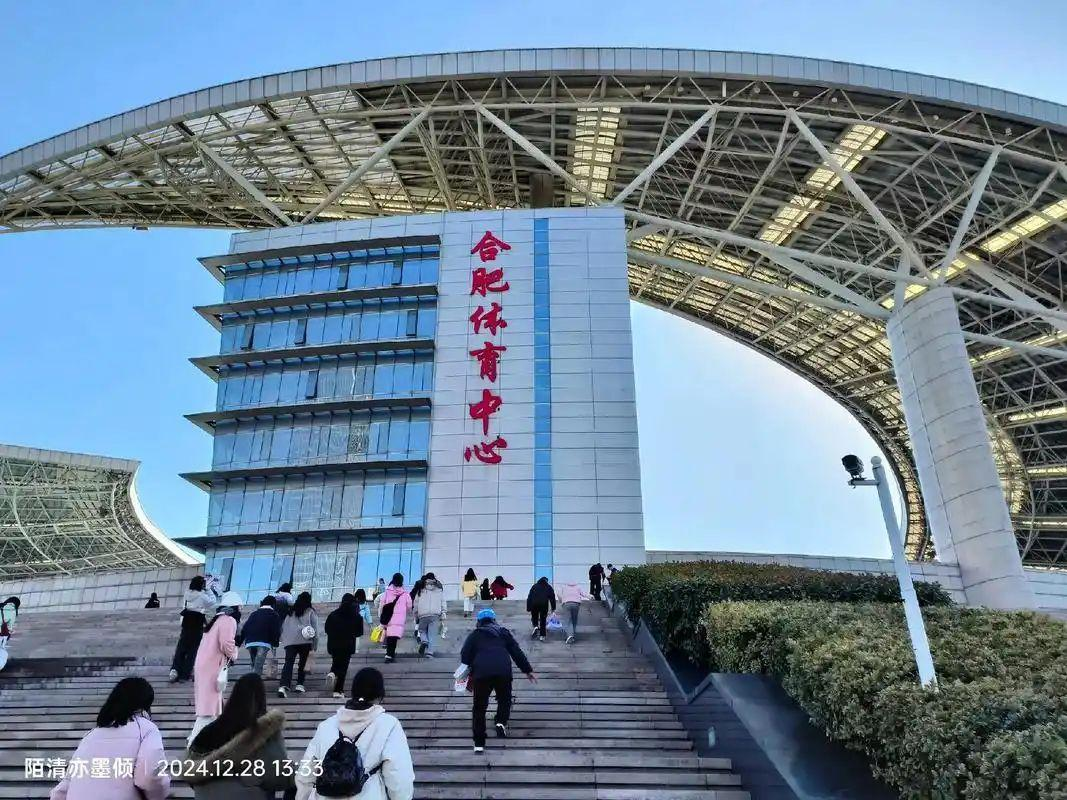
地标名称：合肥体育中心
所在城市：合肥市·包河区